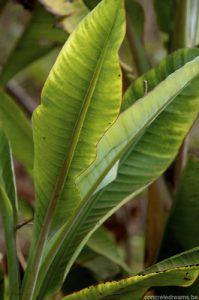
Plant: Banana
Disease: banana bunchy top